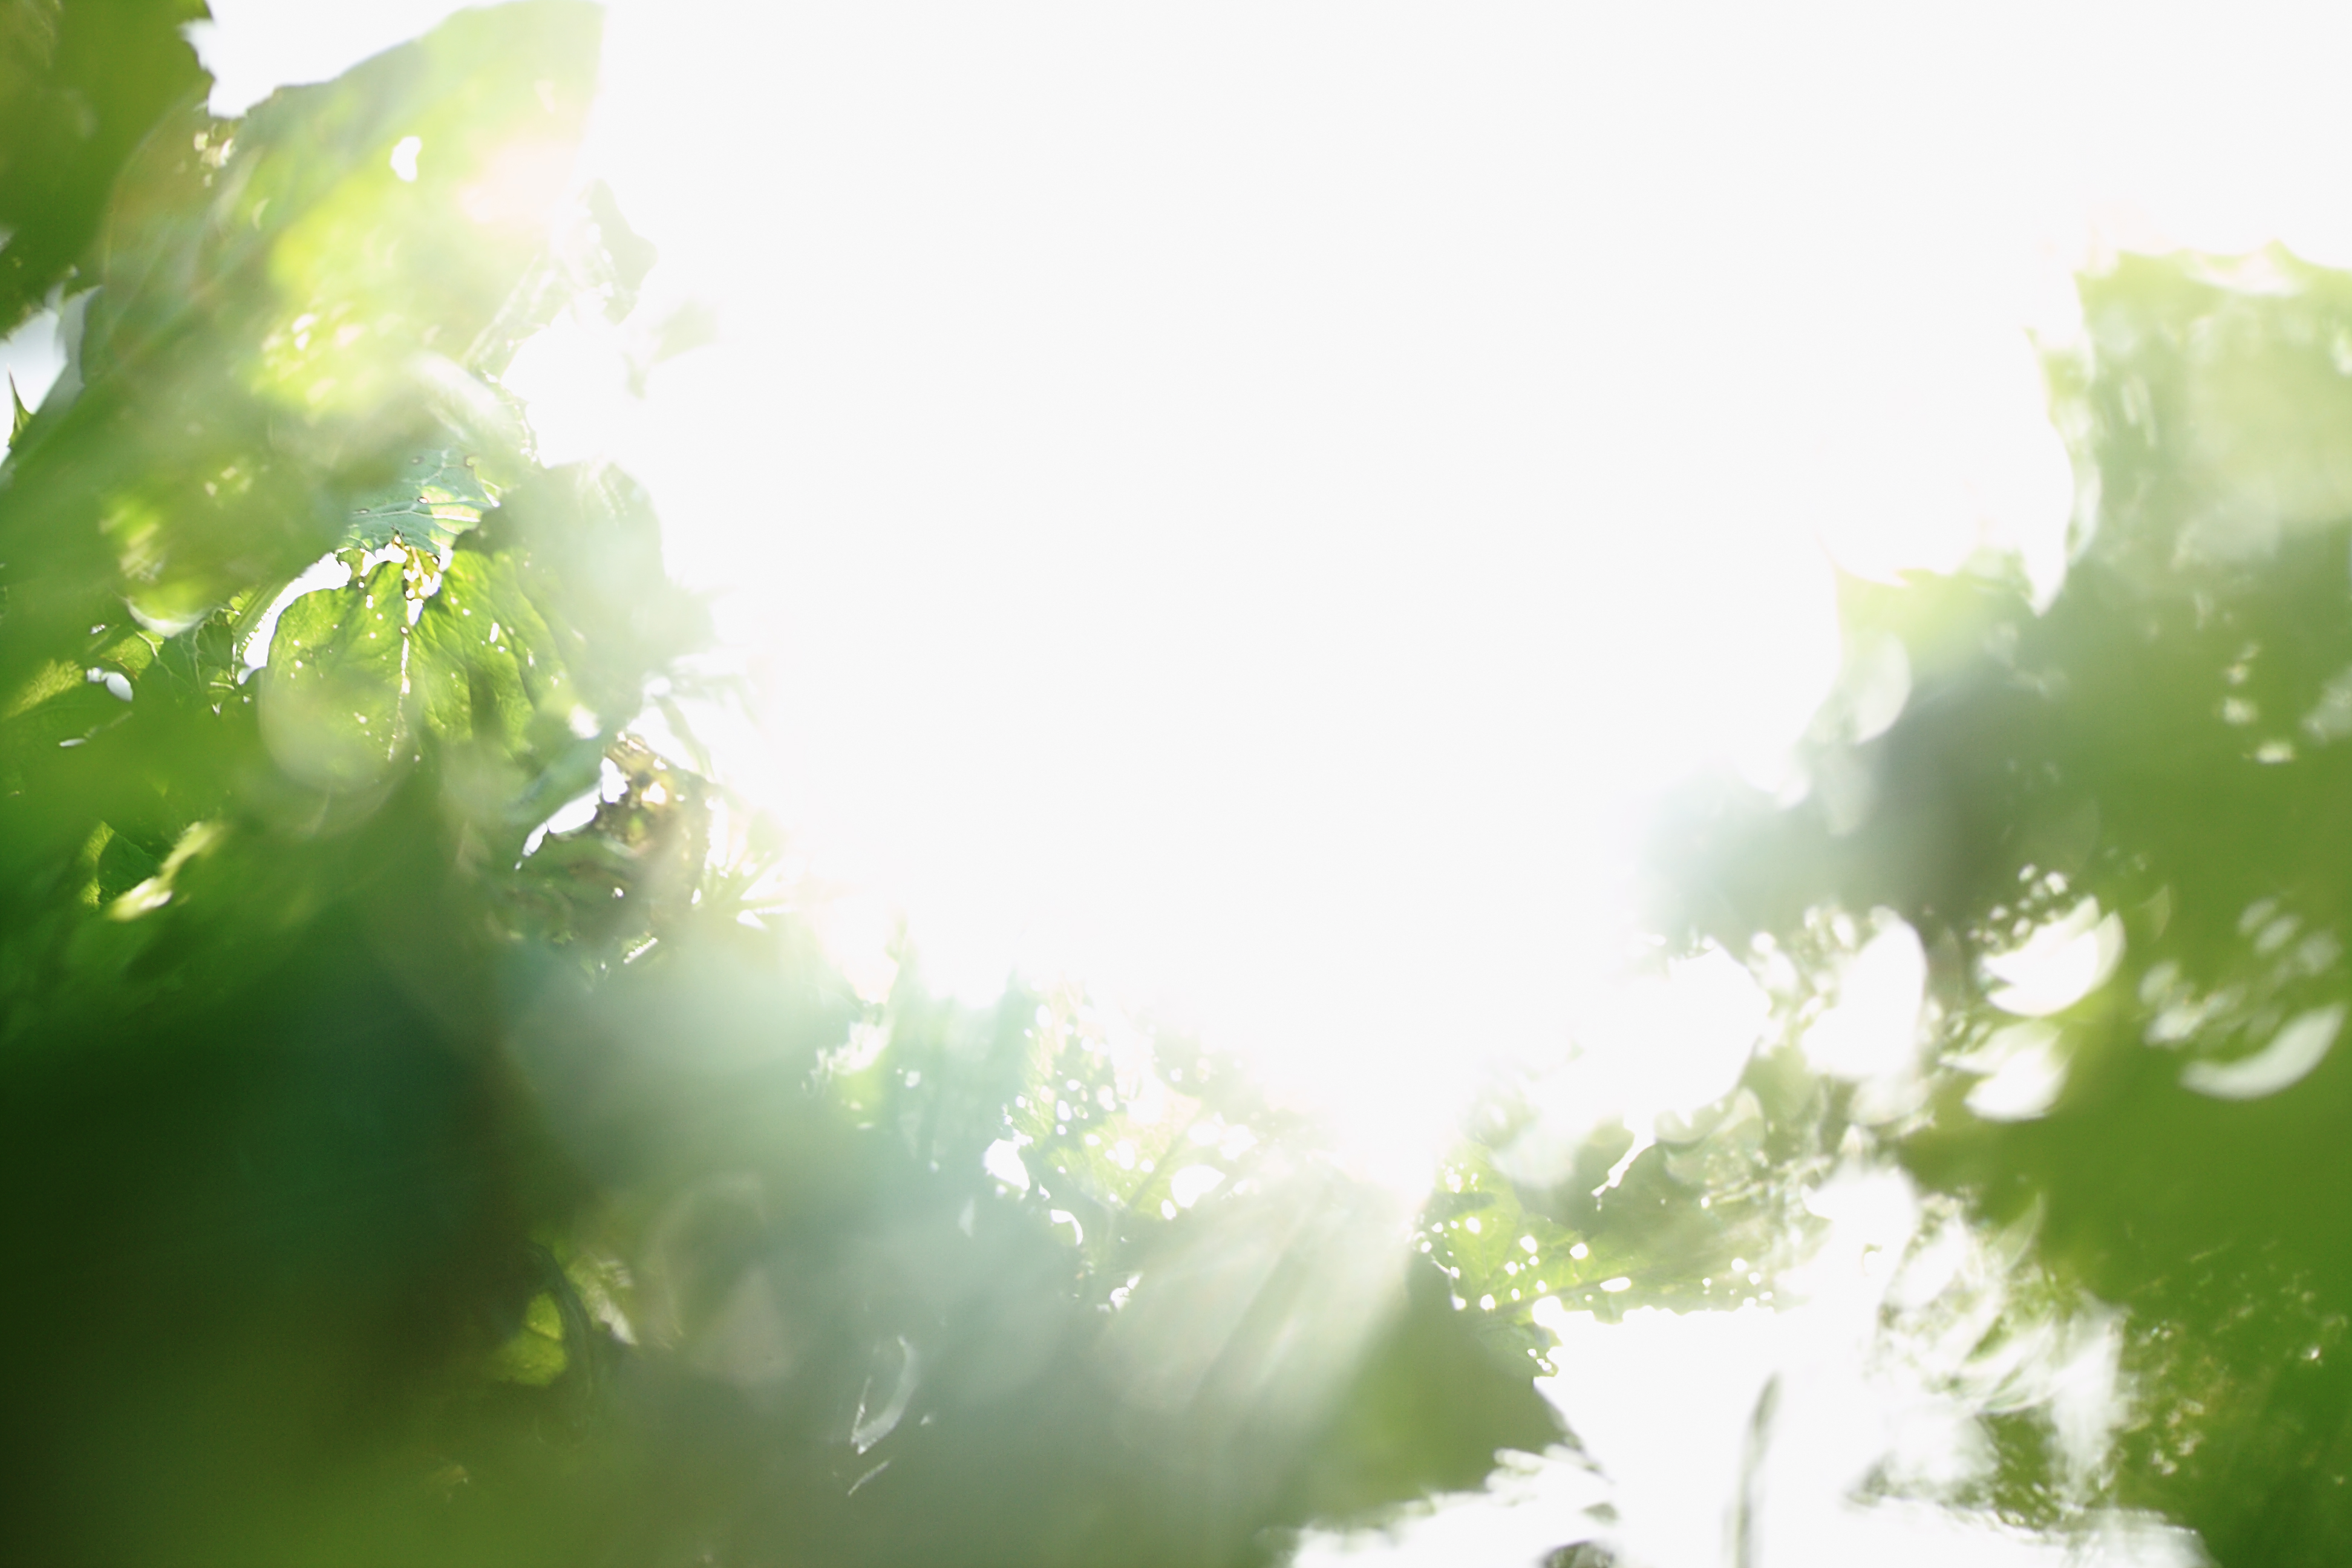
leaf, sky, sun, green, nature, water, vegetation, sunlight, photography, morning, tree, grass, macro photography, computer wallpaper, branch